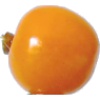
Label: Physalis 1